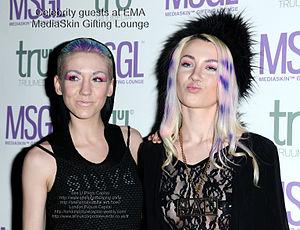
Blonde Electra est un duo pop britannique composé des sœurs germano-britanniques Jasmine « Jazzy » King et Natasha « Ruby » King. Elles forment le groupe à Dusseldorf en 2013 après avoir quitté leur ancien groupe KING.